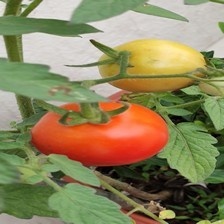
Label: tomato